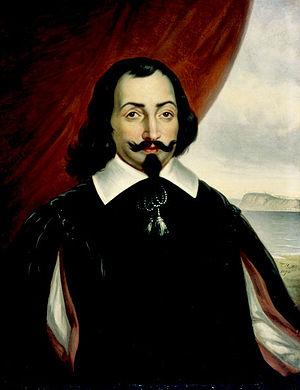
Samuel de Champlain, né à Brouage entre 1567 et 1574 et mort à Québec le 25 décembre 1635, est un colonisateur, grand navigateur, cartographe, soldat, explorateur, géographe, commandant et auteur de récits de voyage français. Il fonde la ville de Québec le 3 juillet 1608.
Les événements en Louisiane, d'abord en Louisiane puis dans l'actuel État des États-Unis, par décennies et par années.
Le gouverneur de la Nouvelle-France était nommé par le roi de France pour administrer l'armée et comme chef de la diplomatie dans les colonies de l'Amérique du Nord française, soit le Canada, l'Acadie et la Louisiane, de 1534 à 1763. Le gouverneur représentait la personne du roi ; il était donc le personnage le plus important de la colonie.
Théophile Hamel, né le 8 novembre 1817 à Sainte-Foy, et mort le 23 décembre 1870 à Québec, est un artiste peintre et portraitiste canadien.